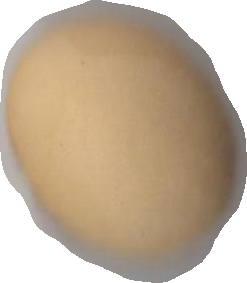
Variety: Dega